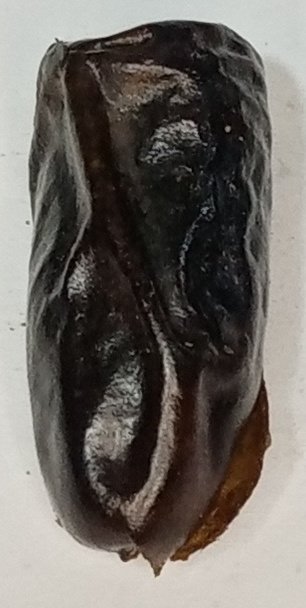
Variety: gajar
Size: small
Grade: grade-1